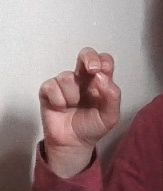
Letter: gaaf